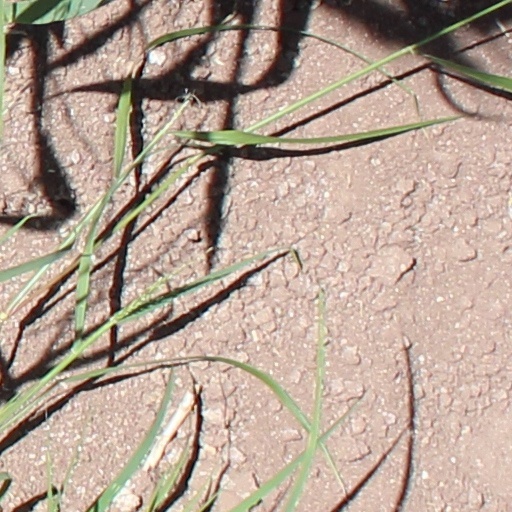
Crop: wheat